Peroz I

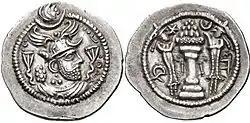
Silver drachma of Peroz I, Darabgerd mint

Peroz was notable for founding many cities. According to "The History of the Country of Albania", Peroz ordered his vassal the Caucasian Albanian king Vache II to have the city of Perozapat ("the city of Peroz" or "Prosperous Peroz") built. However, this is unlikely as the Kingdom of Caucasian Albania had been abolished by Peroz after a suppressing a revolt by Vache II in the mid-460s. The city was seemingly founded by Peroz himself after the removal of the ruling family in Caucasian Albania. Due to its more secure location, it was made the new residence of the Iranian . Peroz also founded Shahram Peroz (Ardabil) in Adurbadagan; Ram Peroz near Ray; and Rowshan Peroz between Gurgan and Derbent.